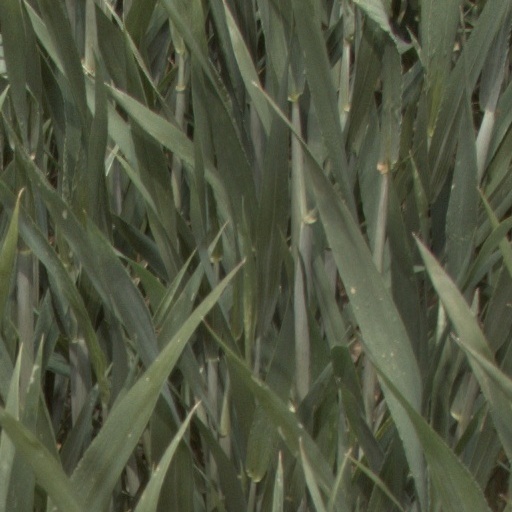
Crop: wheat